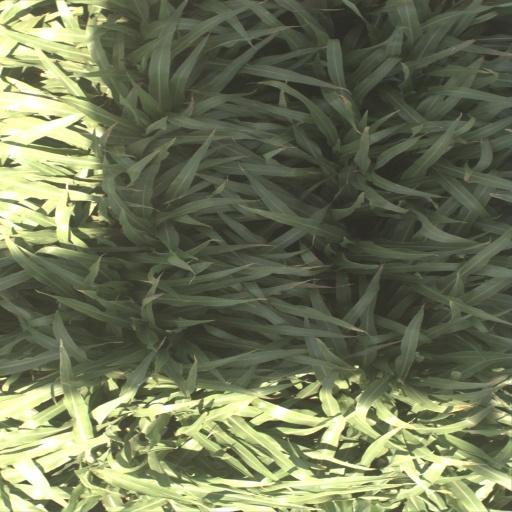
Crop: sorghum